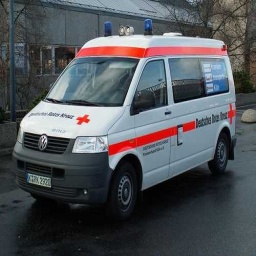
Label: ambulance